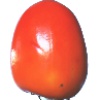
Label: kaki